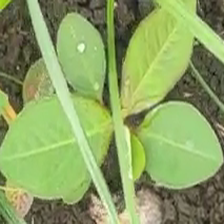
Weed species: Moti_dudhi(Euphorbia_geneculata_L)